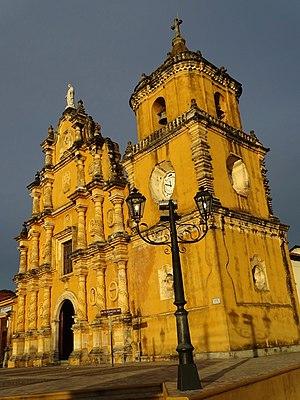
Joaquín Arechavala y Vílchez était un militaire et homme politique espagnol, ayant servi dans l'actuel Nicaragua, alors colonie espagnole. Après sa mort à León la culture populaire de la ville en a fait une figure légendaire connue sous le nom d'Arrechavala.